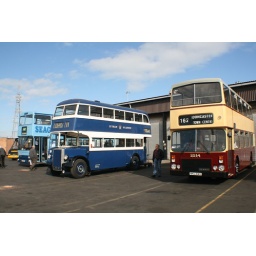
Line up of vintage buses in the Rigby road Yard.